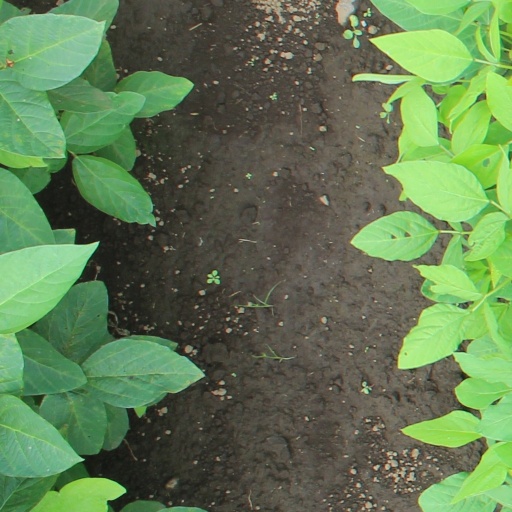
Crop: soybean